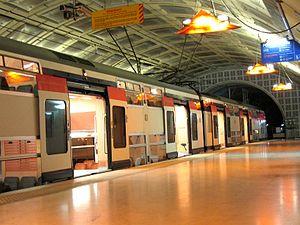
La gare de Magenta est une gare ferroviaire française de la ligne E du réseau express régional d'Île-de-France ; elle est située à l'est de la gare du Nord, dans le 10ᵉ arrondissement de Paris. À l'origine du projet, cette gare aurait dû porter le nom de gare Nord-Est.